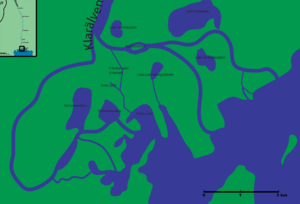
Karlstad est une ville située dans l'ouest de la Suède, sur la rive nord du grand lac Vänern, sur le delta du fleuve Klarälven. Elle possède une position relativement centrale dans le pays, approximativement à égale distance de Stockholm, Göteborg et Oslo. Elle est le chef-lieu de la commune de Karlstad et du comté de Värmland. Avec 61 685 habitants, c'est la 17ᵉ plus grande ville de Suède.